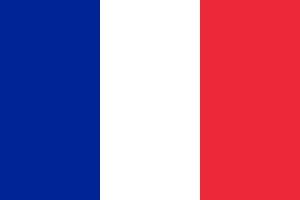
Liste des gouverneurs de la Louisiane française, depuis sa fondation par les premiers colons français et canadiens français venus s’installés dans cette région de la Nouvelle-France dès la fin du XVIIᵉ siècle jusqu’à la vente de la Louisiane en 1803 par Napoléon 1er aux États-Unis. Ces gouverneurs dépendent du gouverneur-général de la Nouvelle-France, mais la large distance entre La Nouvelle-Orléans et Québec permet aux gouverneurs de la Louisiane française d'avoir une certaine autonomie.
L'emblème de la France fixé par la Constitution actuelle dans son article 2 est le drapeau bleu, blanc et rouge.
Les signes identitaires de la Nouvelle-Calédonie sont un ensemble de symboles représentant cette collectivité locale française au statut spécifique. Ils sont prévus par l'accord de Nouméa signé entre l'État, les anti-indépendantistes du Rassemblement pour la Calédonie dans la République et les indépendantistes du Front de libération nationale kanak et socialiste le 5 mai 1998. Ils comprennent : le nom du pays, son drapeau, sa devise, son hymne et des propositions de graphisme pour les billets de banque.
L'axe Rome-Berlin-Tokyo, les forces de l'Axe ou simplement l'Axe regroupait les nations en guerre contre les Alliés lors de la Seconde Guerre mondiale. L'Axe Rome-Berlin fut proclamé le 1ᵉʳ novembre 1936 et transformé le 27 septembre 1940 en pacte tripartite regroupant l'Allemagne nazie, le Japon et l'Italie fasciste, qui formèrent ainsi une alliance militaire. Par la suite d'autres pays rejoignirent l'alliance. Contrairement aux opérations militaires alliées, celles de l'Axe n'impliquèrent pas d'opérations majeures communes aux trois principaux pays le composant : l'Allemagne et l'Italie intervinrent très peu sur les théâtres d'Océanie et d'Asie du Sud-Est du conflit mondial — bien que des opérations allemandes eussent eu lieu en Océanie avant l'entrée en guerre du Japon — tandis que le Japon n'intervint pas militairement sur les théâtres européen et moyen-oriental. À son apogée, l'Axe contrôlait de vastes territoires en Europe, en Afrique du Nord et en Asie. La Seconde Guerre mondiale se termina par la défaite totale des membres restants et par la dissolution de l'organisation.
Les couleurs nationales de la France sont le bleu, blanc et rouge issue du drapeau national. Ces couleurs ont une origine républicaine. Sous l'Ancien Régime et la Restauration, le blanc est considéré comme la couleur royale et française par excellence. En sport, le bleu et dans une moindre mesure le blanc sont utilisés par de nombreuses équipes nationales.
L'État de Malte possède plusieurs drapeaux, pavillons ou fanions officiels : le drapeau national, celui du président de la république, les fanions du commandant des forces armées ou de la police, le pavillon de la marine marchande.